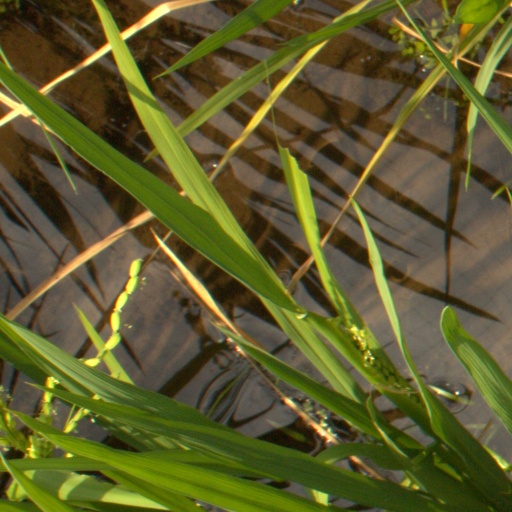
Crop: rice